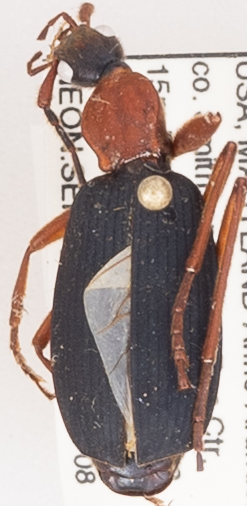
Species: Galerita bicolor
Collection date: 2021-07-08
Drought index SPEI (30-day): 1.084
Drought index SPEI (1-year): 2.09
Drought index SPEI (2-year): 1.498